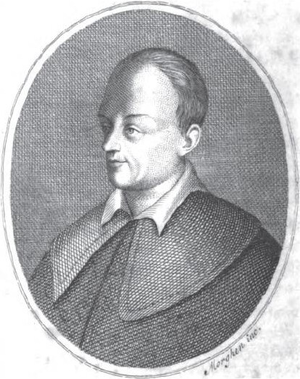
Antonio Beccadelli, dit en latin Antonius Panormita, né à Palerme en 1394, mort à Naples le 19 janvier 1471, est un humaniste italien.